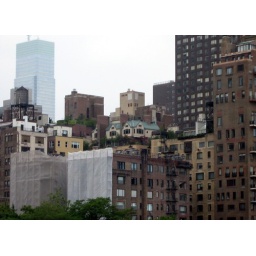
The house with the green roof has a foundation several stories above ground on the roof on an apartment block.